Playgoers Pictures

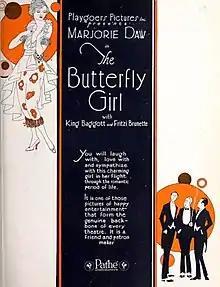
Poster for "The Butterfly Girl" (1921)

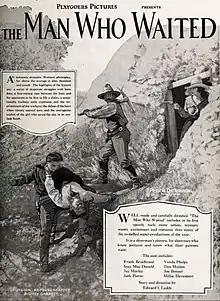
Poster for "The Man Who Waited" (1922)

Playgoers Pictures was an American film production and distribution company active between 1921 and 1923 during the silent era. Unlike many other independent companies it concentrated on a variety of genres rather than just westerns. The 1921 film "Tropical Love" was one of the first to be shot in Puerto Rico. It also released several British films including "The Pauper Millionaire". Norma Shearer starred in the 1923 film "A Clouded Name" while other actors appearing in the company's films include Dolores Cassinelli, Marjorie Daw, Fred Niblo, Lillian Lorraine, Wyndham Standing, Noah Beery, Dorothy Mackaill and Reginald Denny.